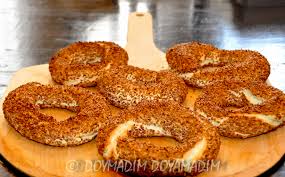
Yemek: simit